Hong Kong 1 July marches

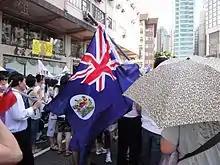
Hong Kong 1 July march with British Hong Kong flags

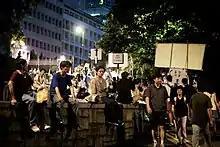
Protesters reach the Government Headquarters.

The turnout for the 2011 protest was the highest since 2004. Organisers of the protest claimed a turnout of 218,000 people. There were quite a number of issues. Just two days before the protest, the government led by Stephen Lam tried to pass a bill to no longer allow by-elections, to block any more events similar to the Five Constituencies referendum. There were demands for Donald Tsang to step down, and bring in universal suffrage to both the 2012 chief executive and Legco election.